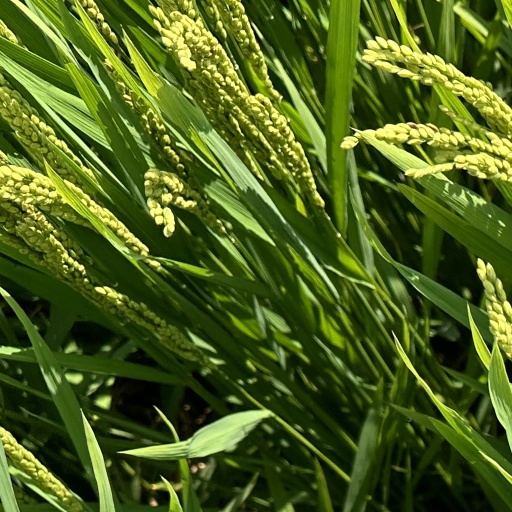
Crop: rice